St. Moritz railway station

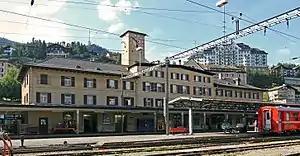
The station building in 2008

St. Moritz railway station is a railway station in the resort town of St. Moritz, in the Swiss canton of Graubünden. It is the southern terminus of the Albula Railway line from Chur, and a northern terminus for the Bernina Railway line from Tirano in Italy. The station also serves as a terminus for local bus and Postbus services.